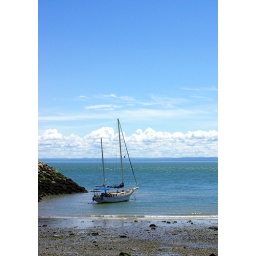
MADE EXPLORE, THANKS! A Montreal sail boat moors itself in Charlevoix, Qc.